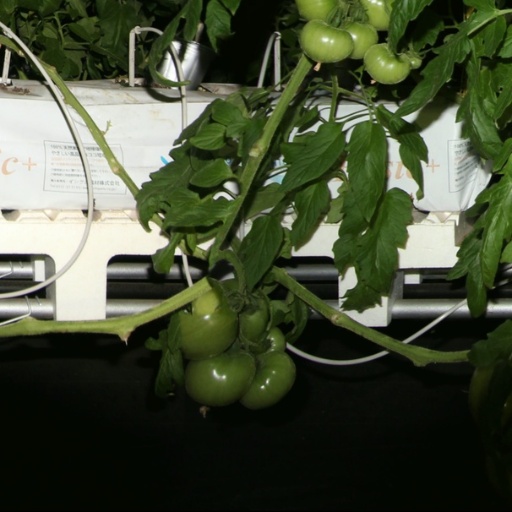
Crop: tomato